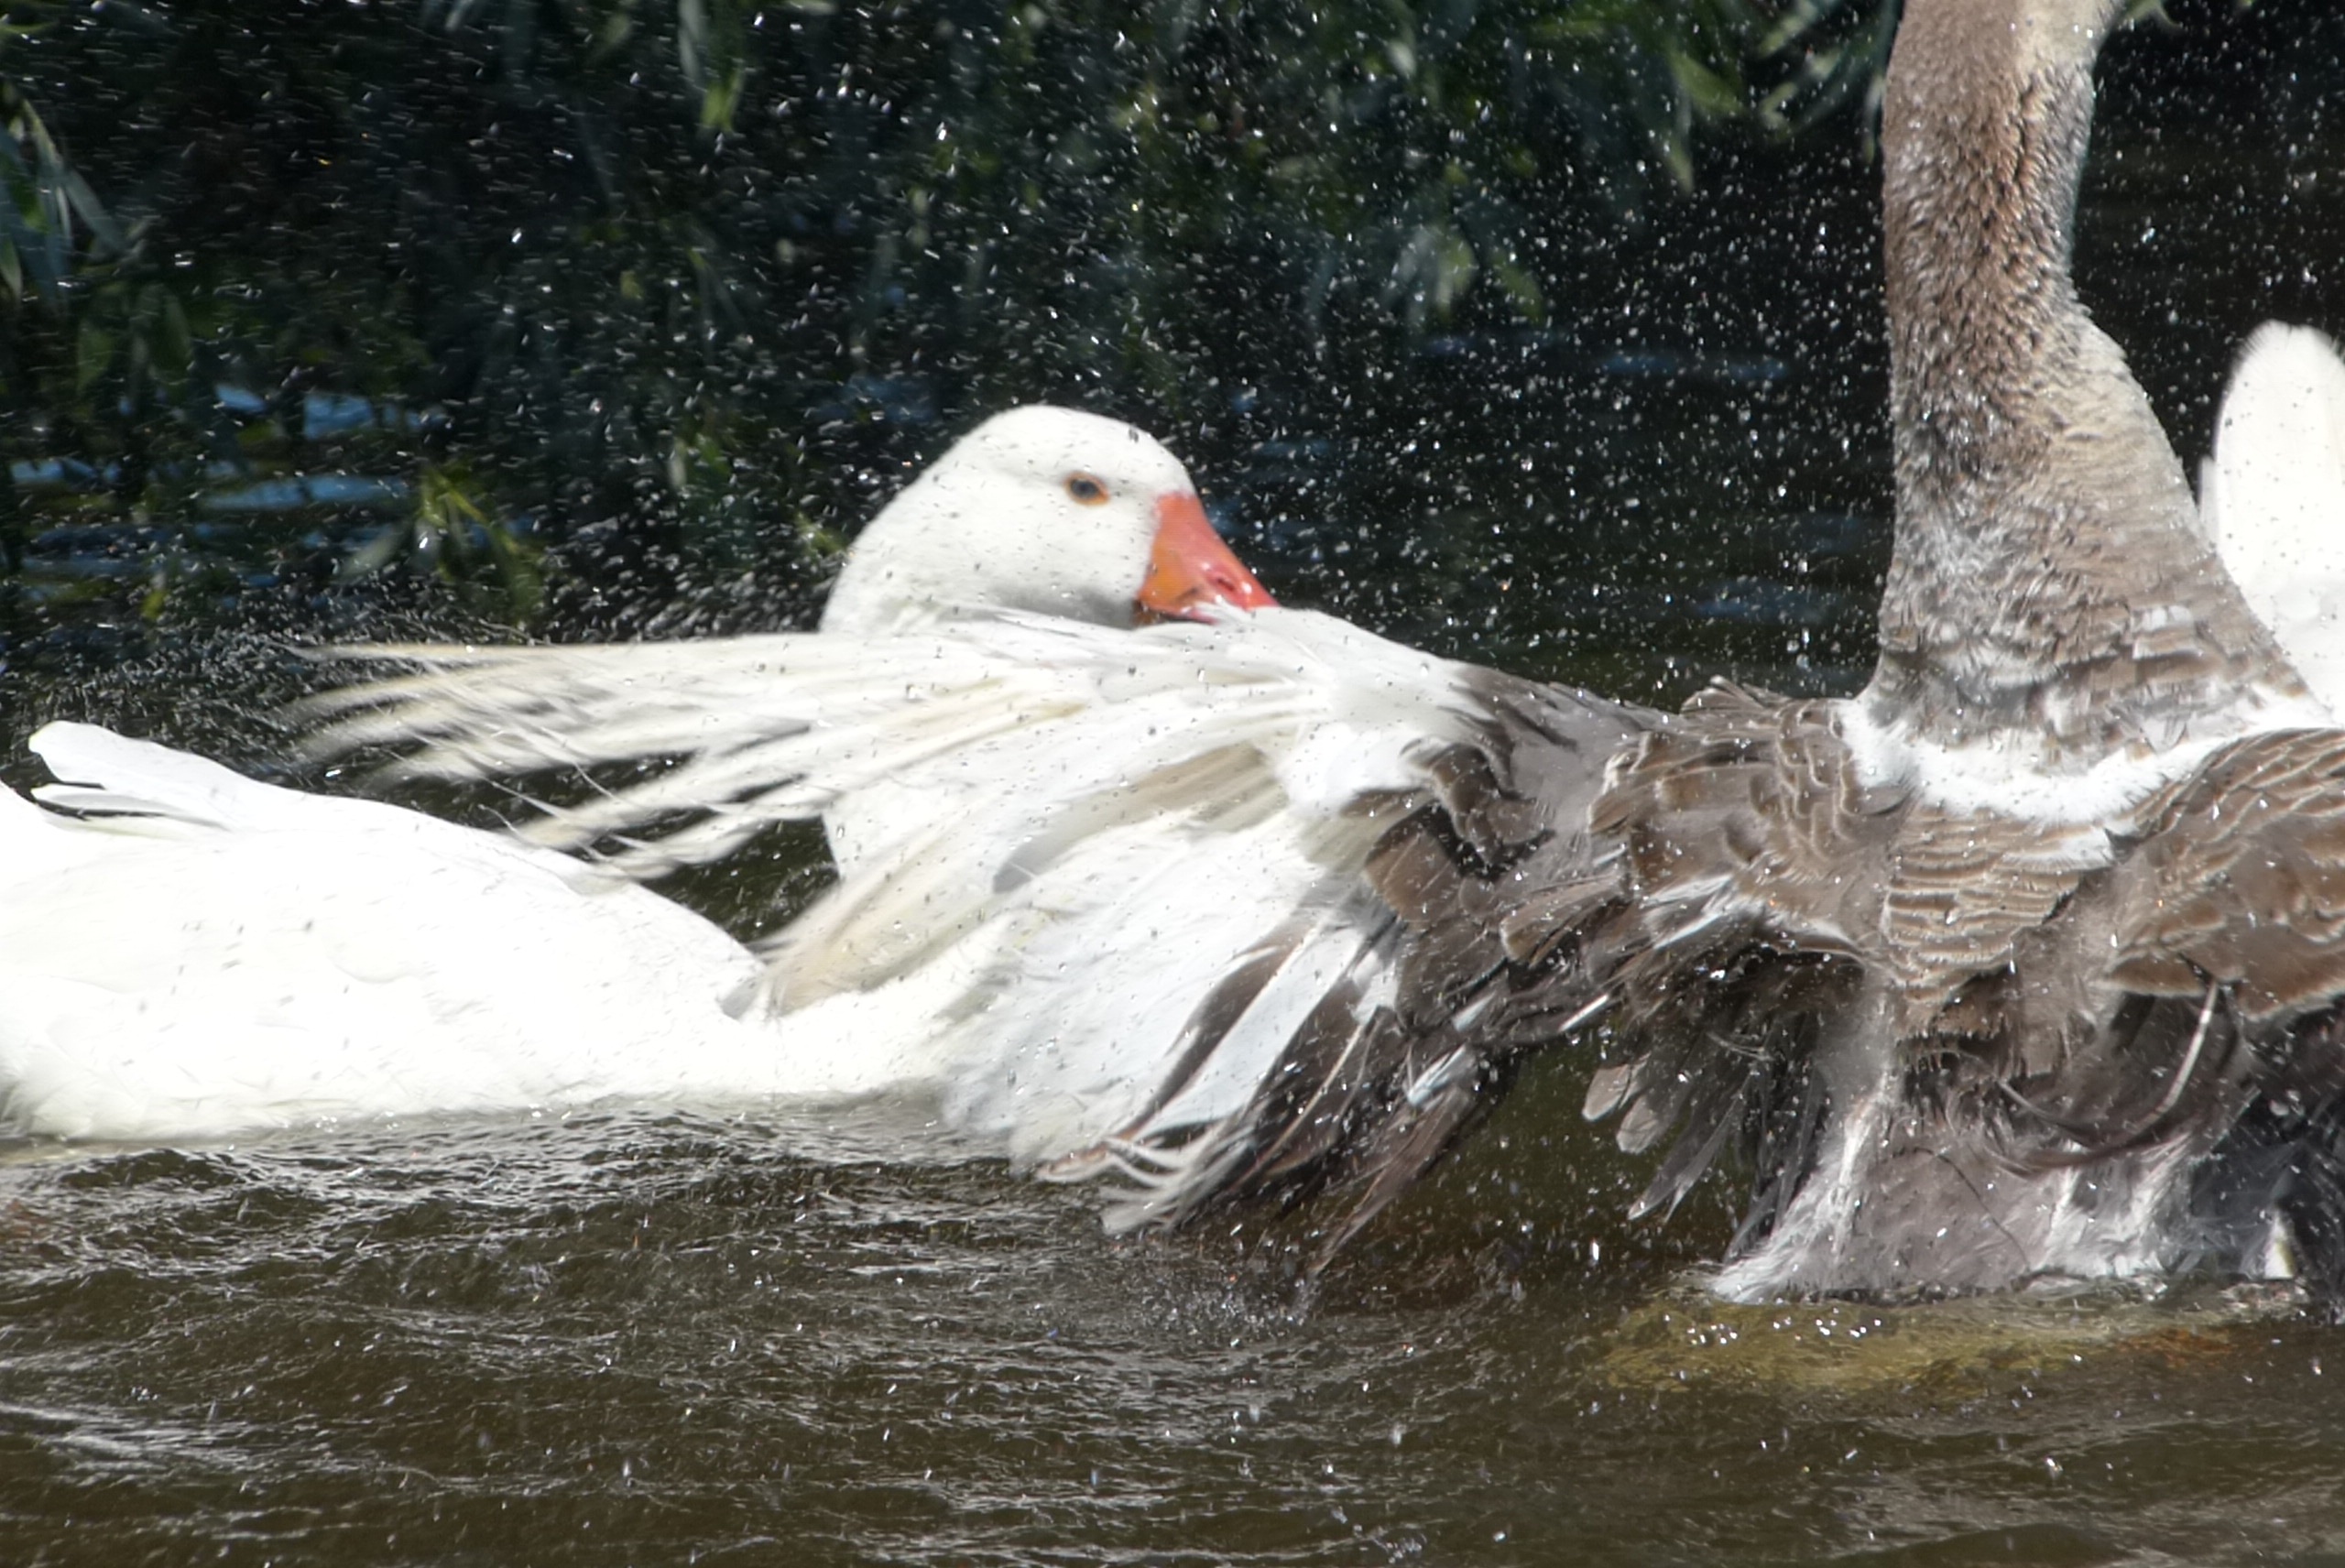
bird, beak, fauna, swan, duck, goose, geese, vertebrate, waterfowl, water bird, ditch, geese fight, ducks geese and swans